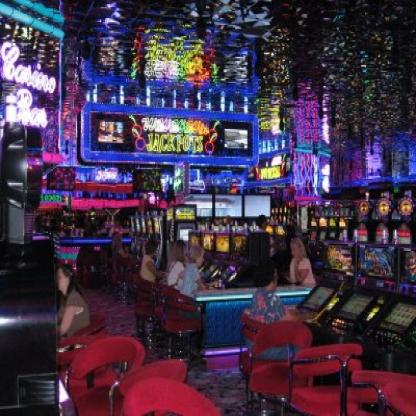
Scene: Indoor